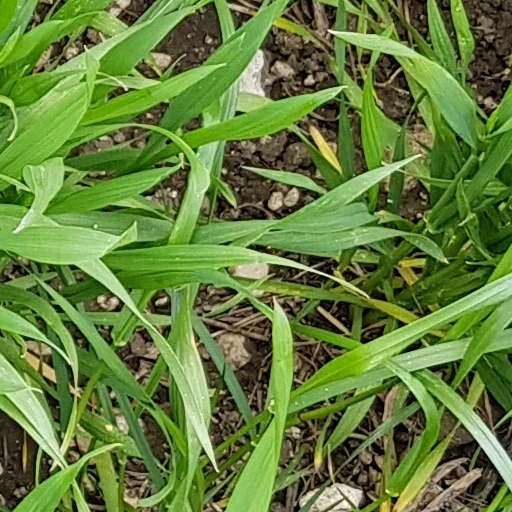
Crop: wheat